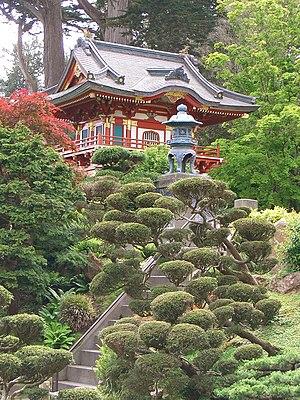
Le parc du Golden Gate est un espace vert américain d'une superficie de 412 hectares, situé à San Francisco, en Californie.